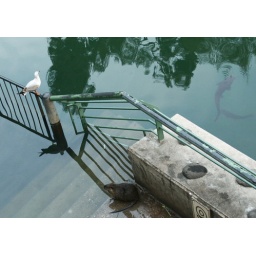
reach animal life in the Jordan river